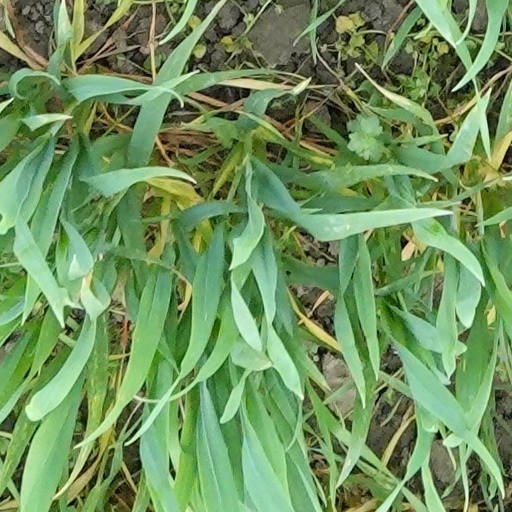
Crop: wheat